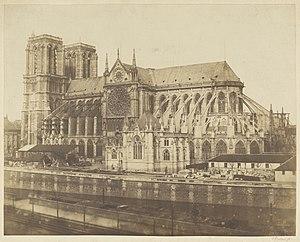
La flèche de Notre-Dame de Paris est la flèche qui surmonte la croisée du transept de la cathédrale Notre-Dame de Paris.